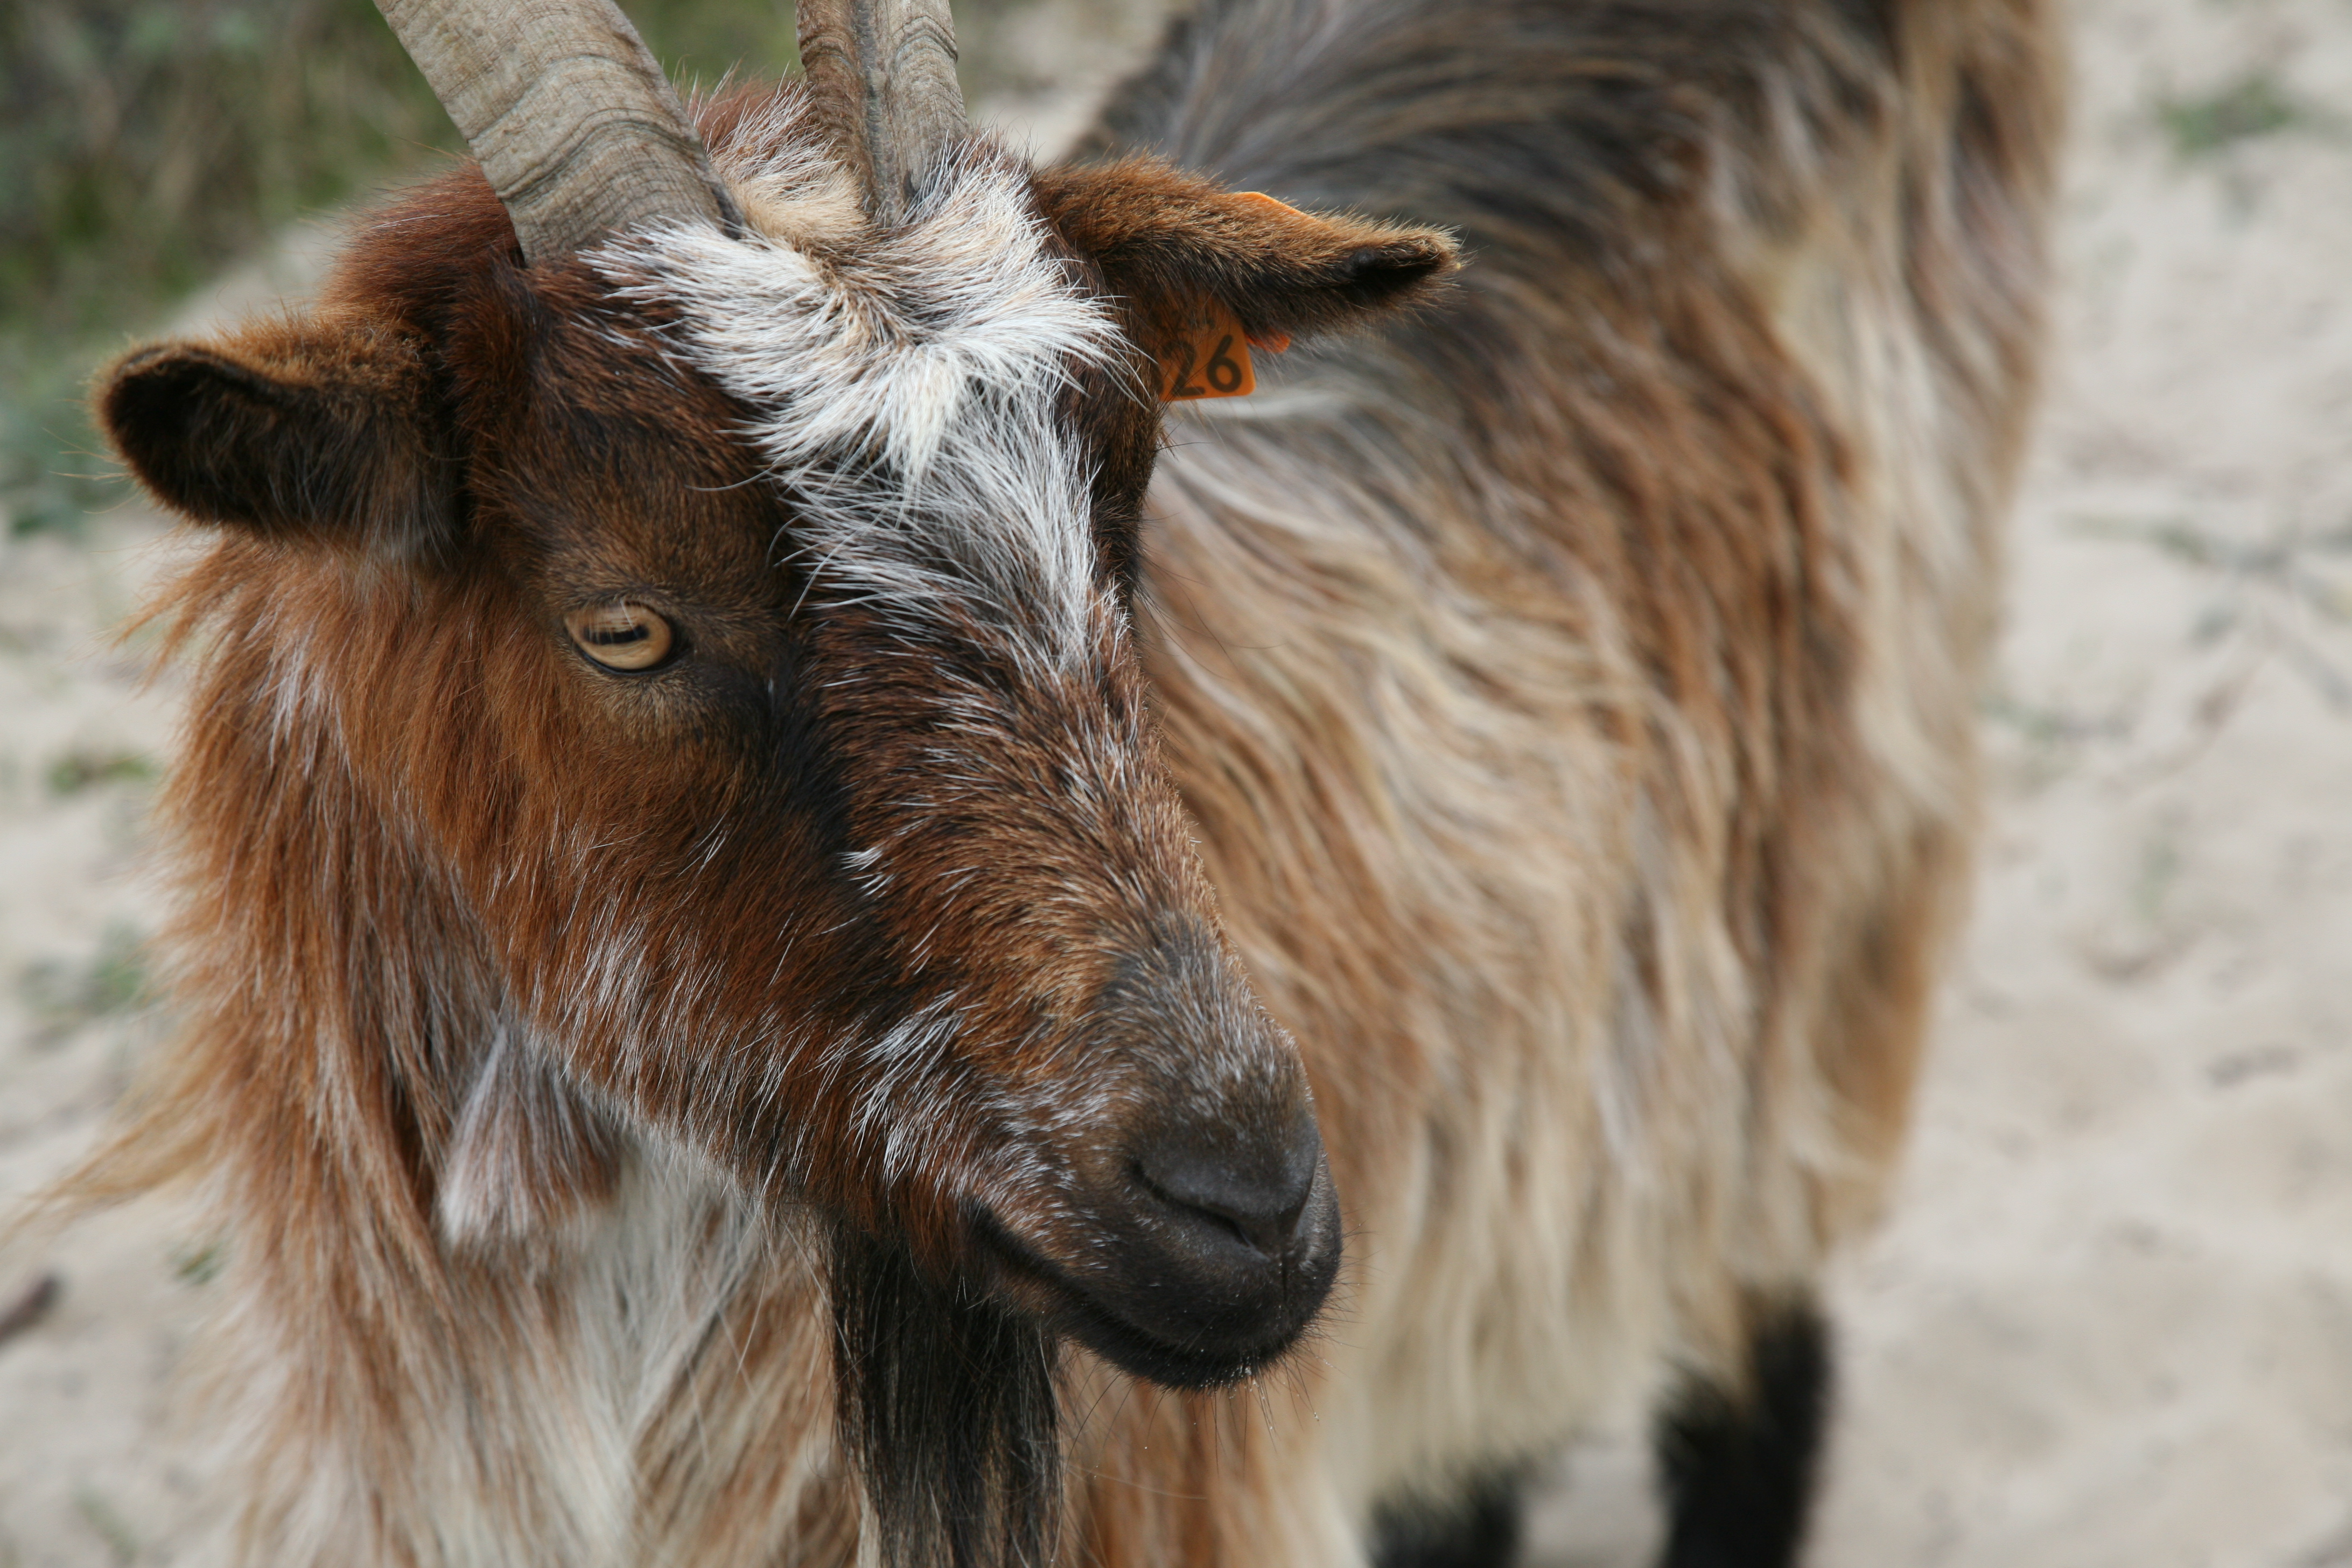
nature, dune, wildlife, goat, horn, mammal, mane, fauna, close up, goats, vertebrate, pelage, bouc, d frichement, cattle like mammal, horse like mammal, mustang horse, cow goat family